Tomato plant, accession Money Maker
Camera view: vertical (180 deg); turntable rotation: 330 degrees
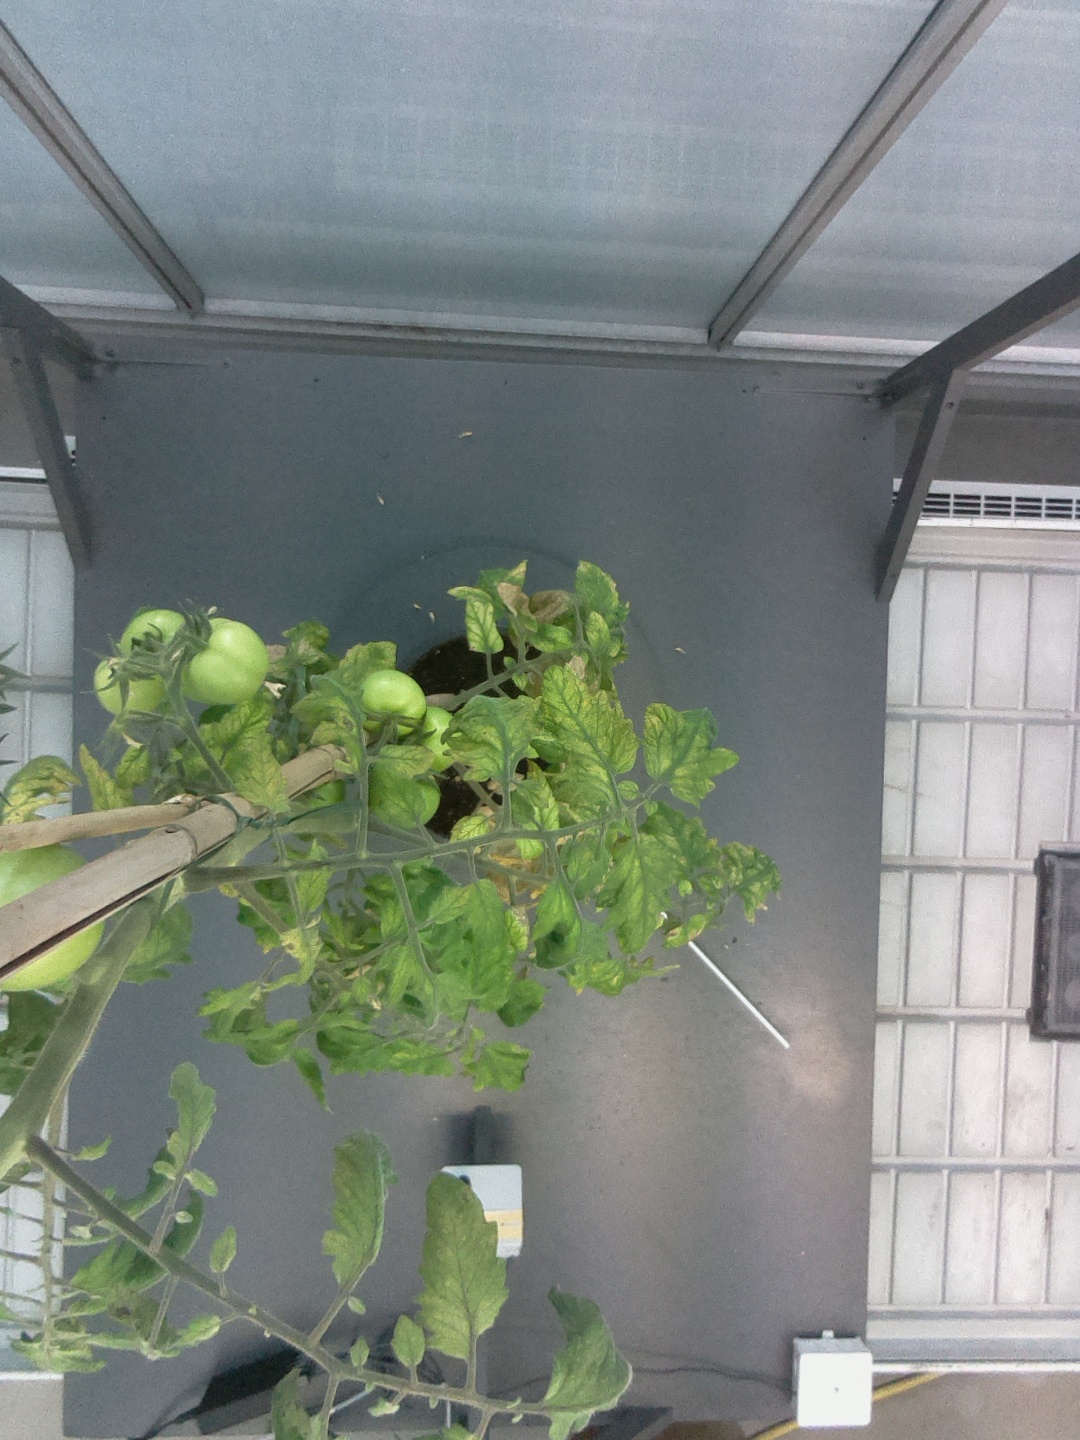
BBCH growth stage 77: 70%-80% of final fruit size